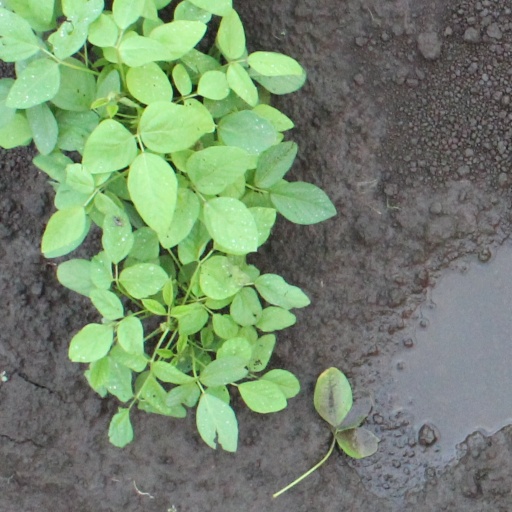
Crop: soybean